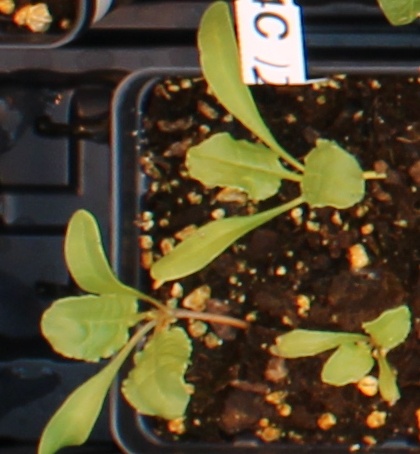
Label: Sugar beet